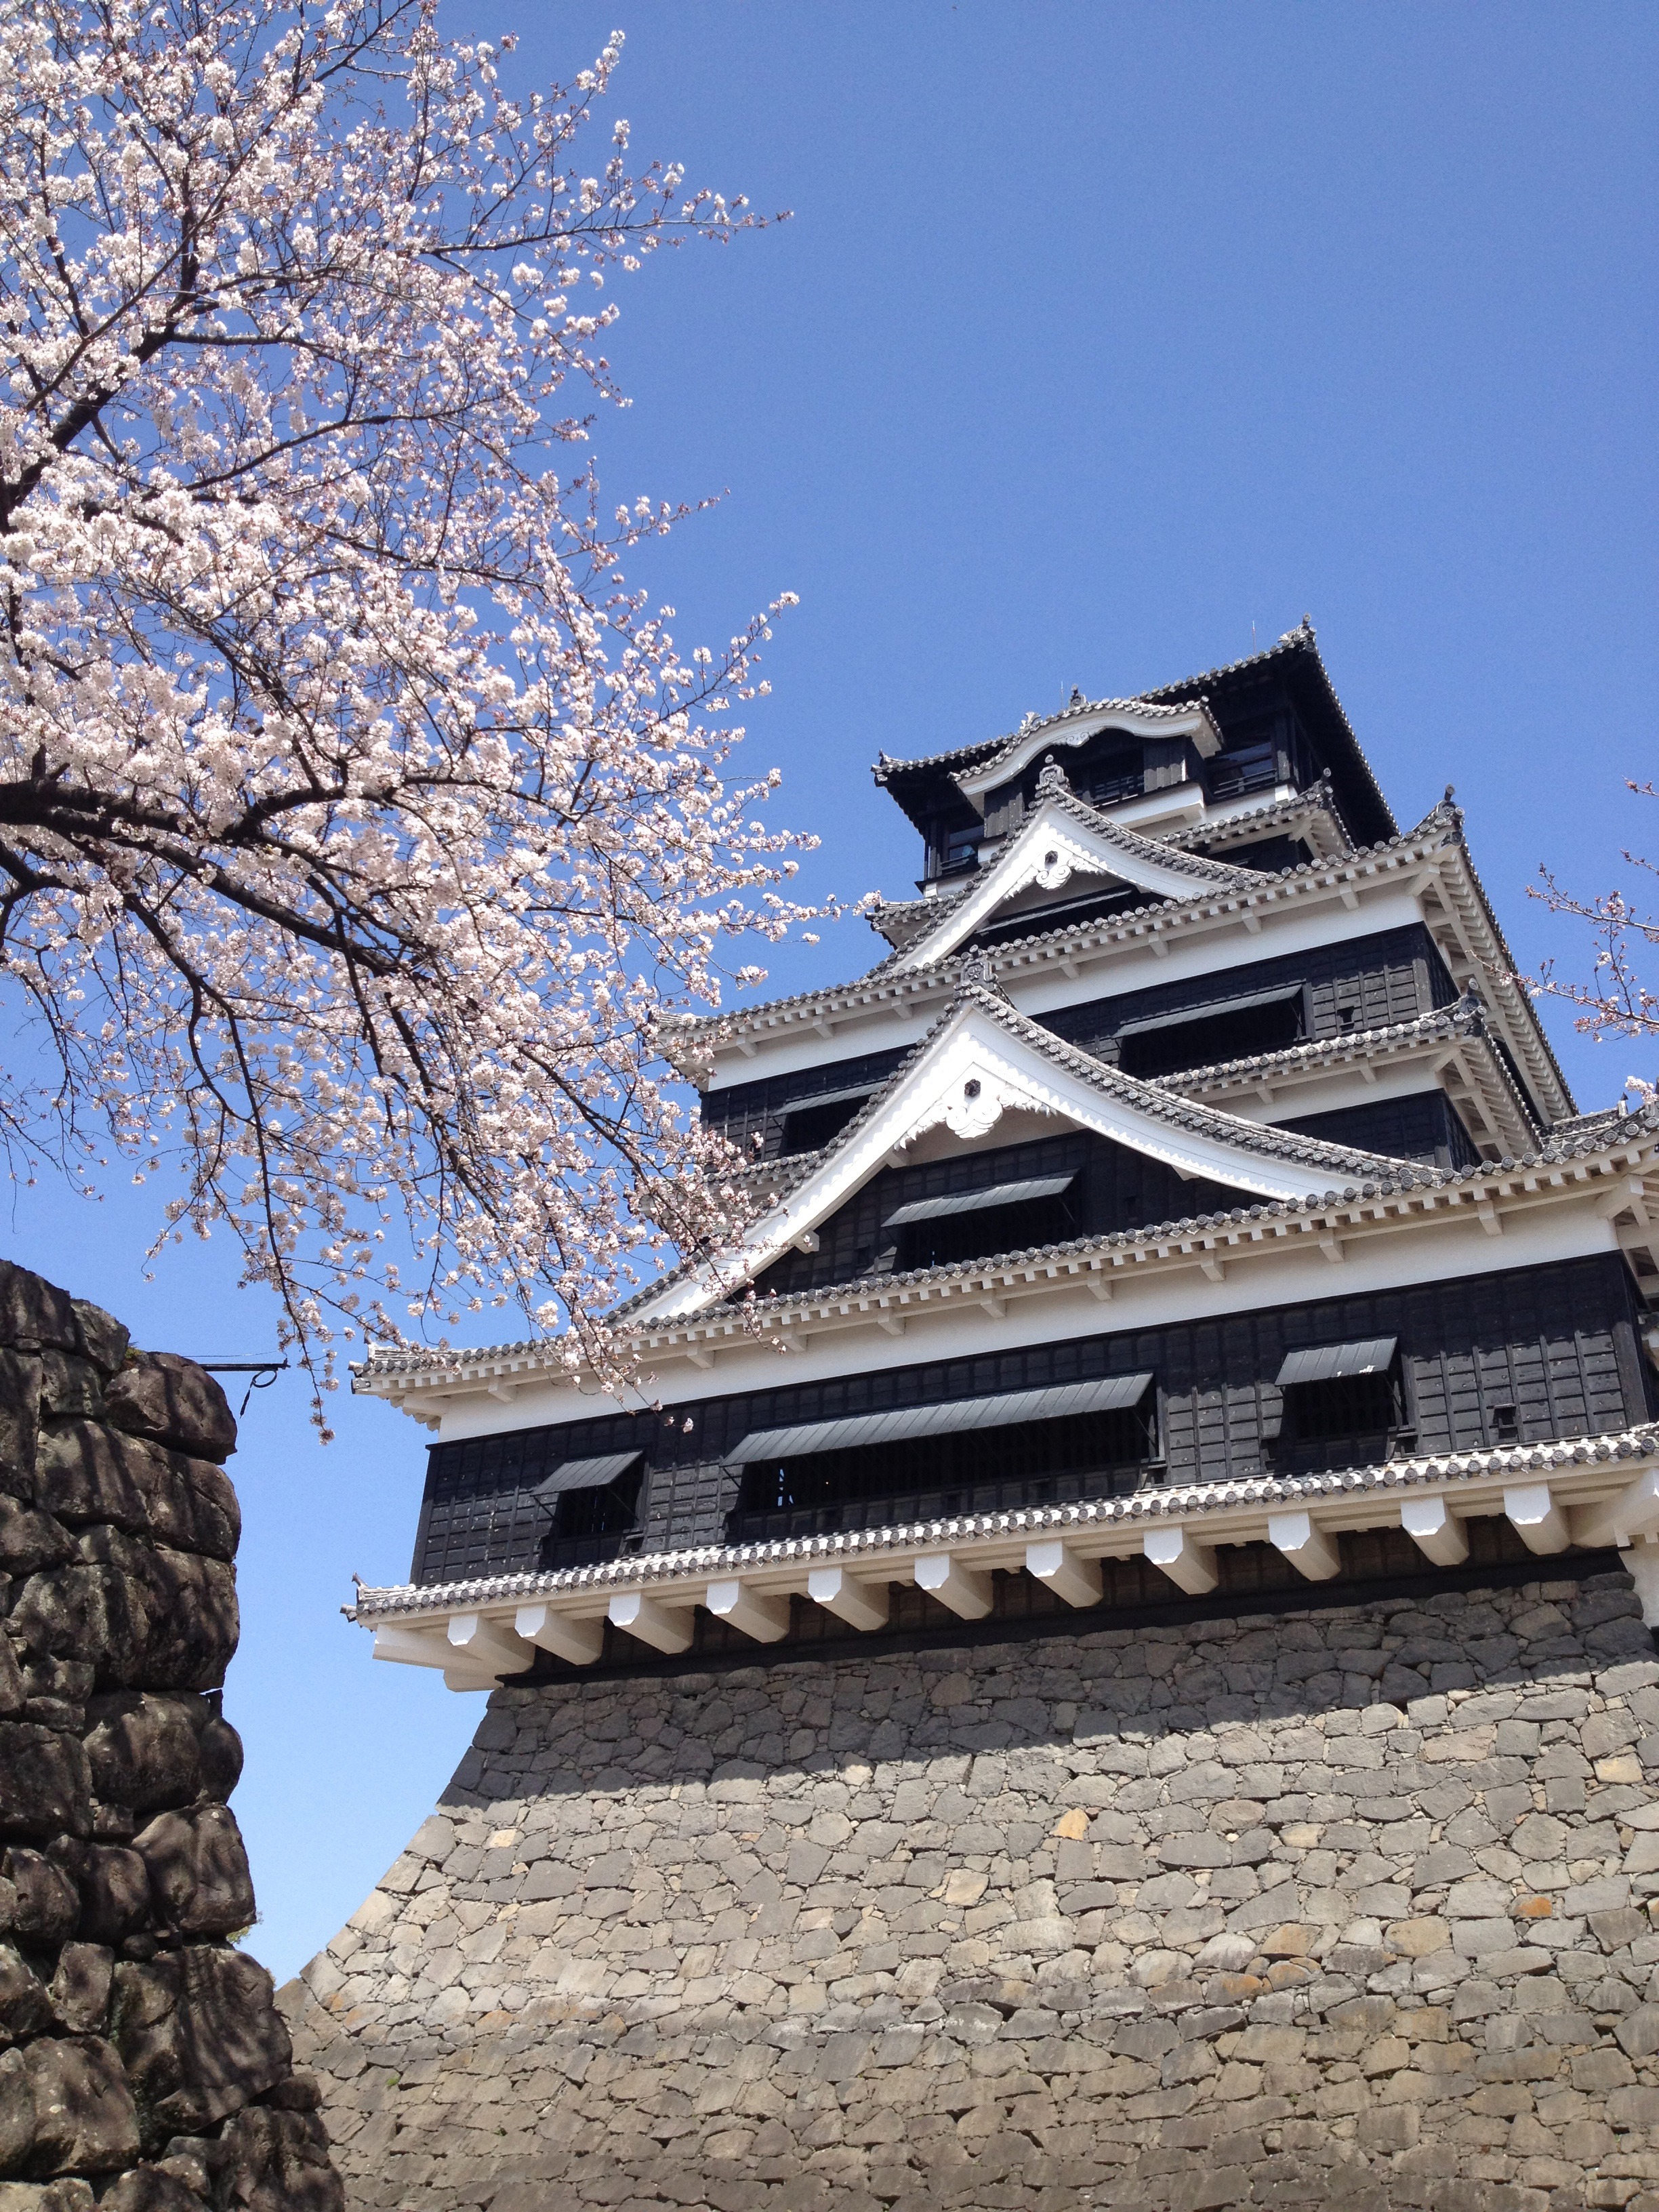
architecture, flower, building, spring, tower, castle, japan, kumamoto, place of worship, temple, kumamoto castle